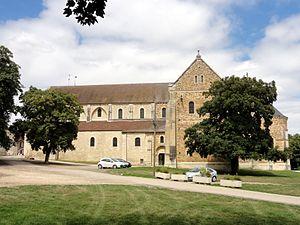
Vue depuis le sud.
La basilique Notre-Dame-de-Bonne-Garde est une basilique de culte catholique, dédiée à Notre-Dame, située dans la commune française de Longpont-sur-Orge et le département de l'Essonne.